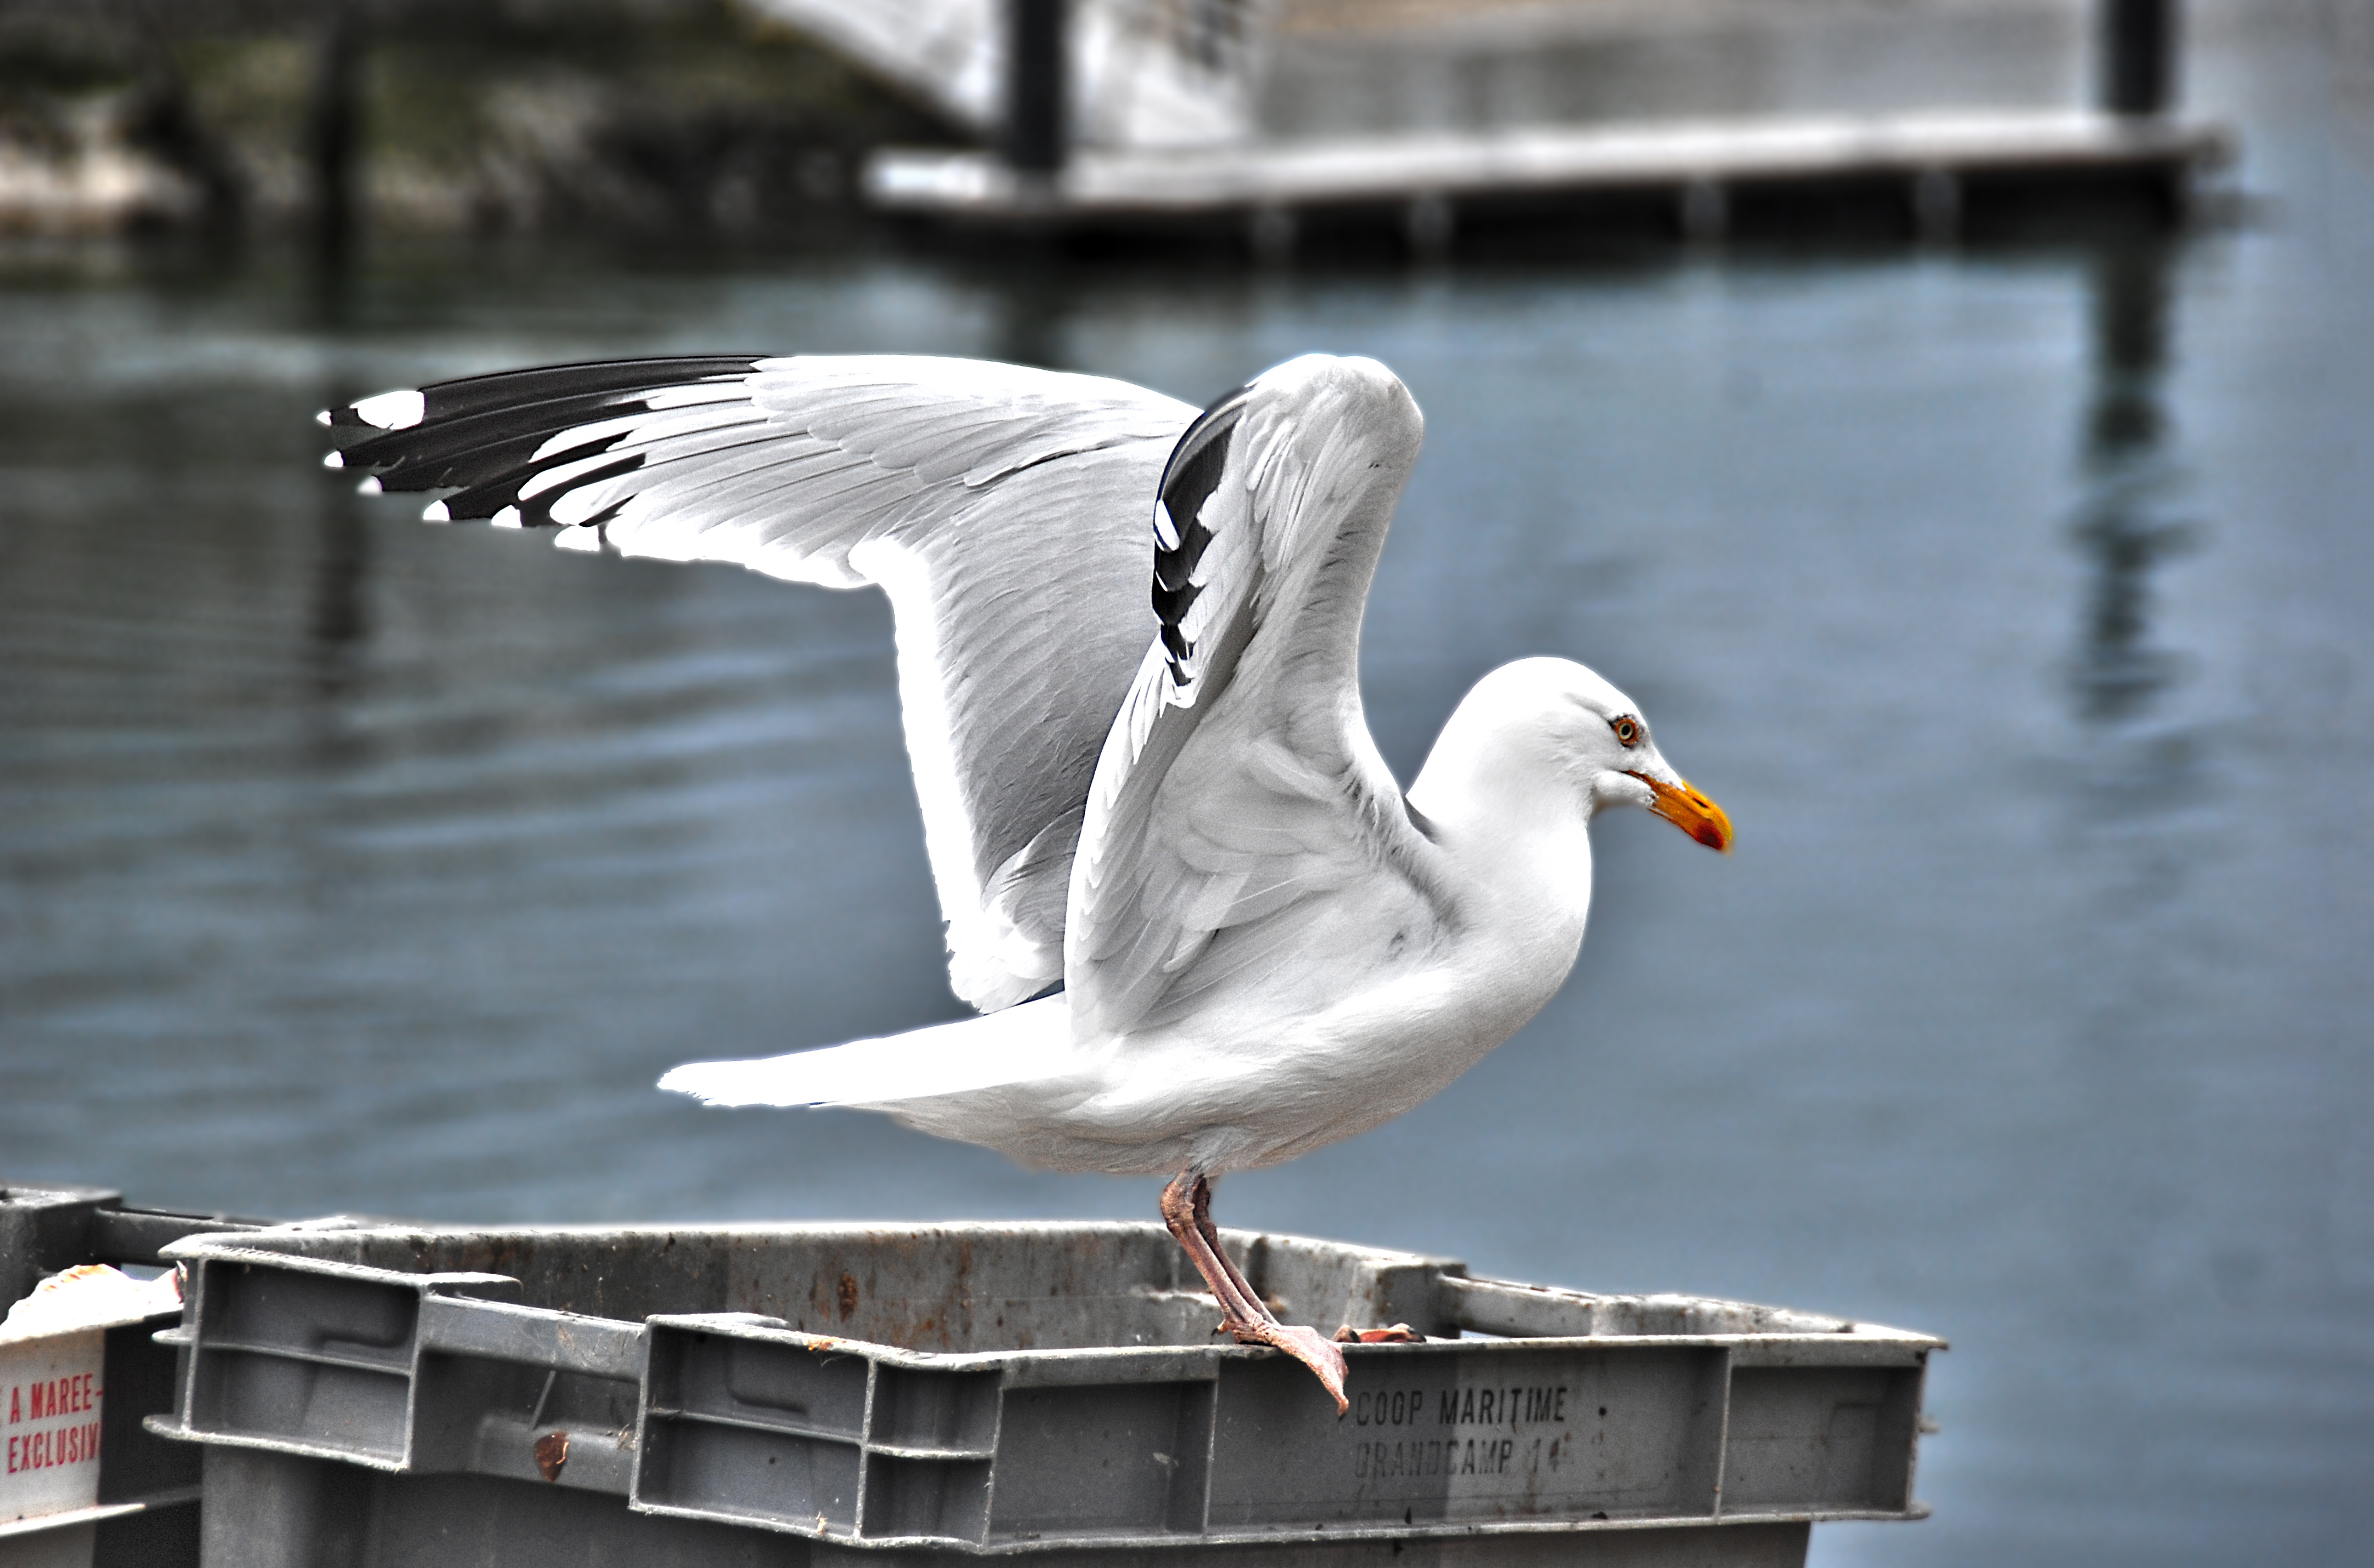
bird, wing, seabird, seagull, gull, beak, monochrome, fauna, vertebrate, charadriiformes, european herring gull